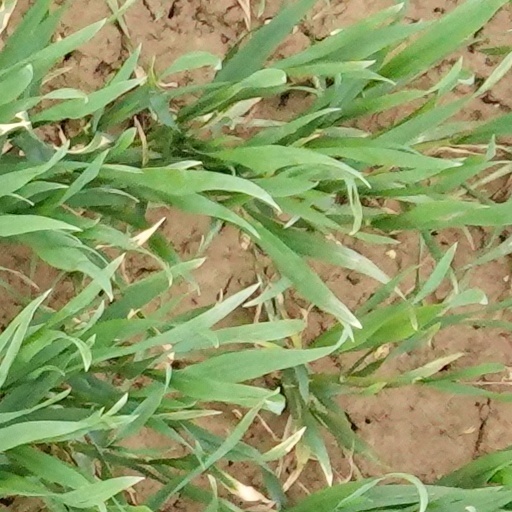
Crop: wheat